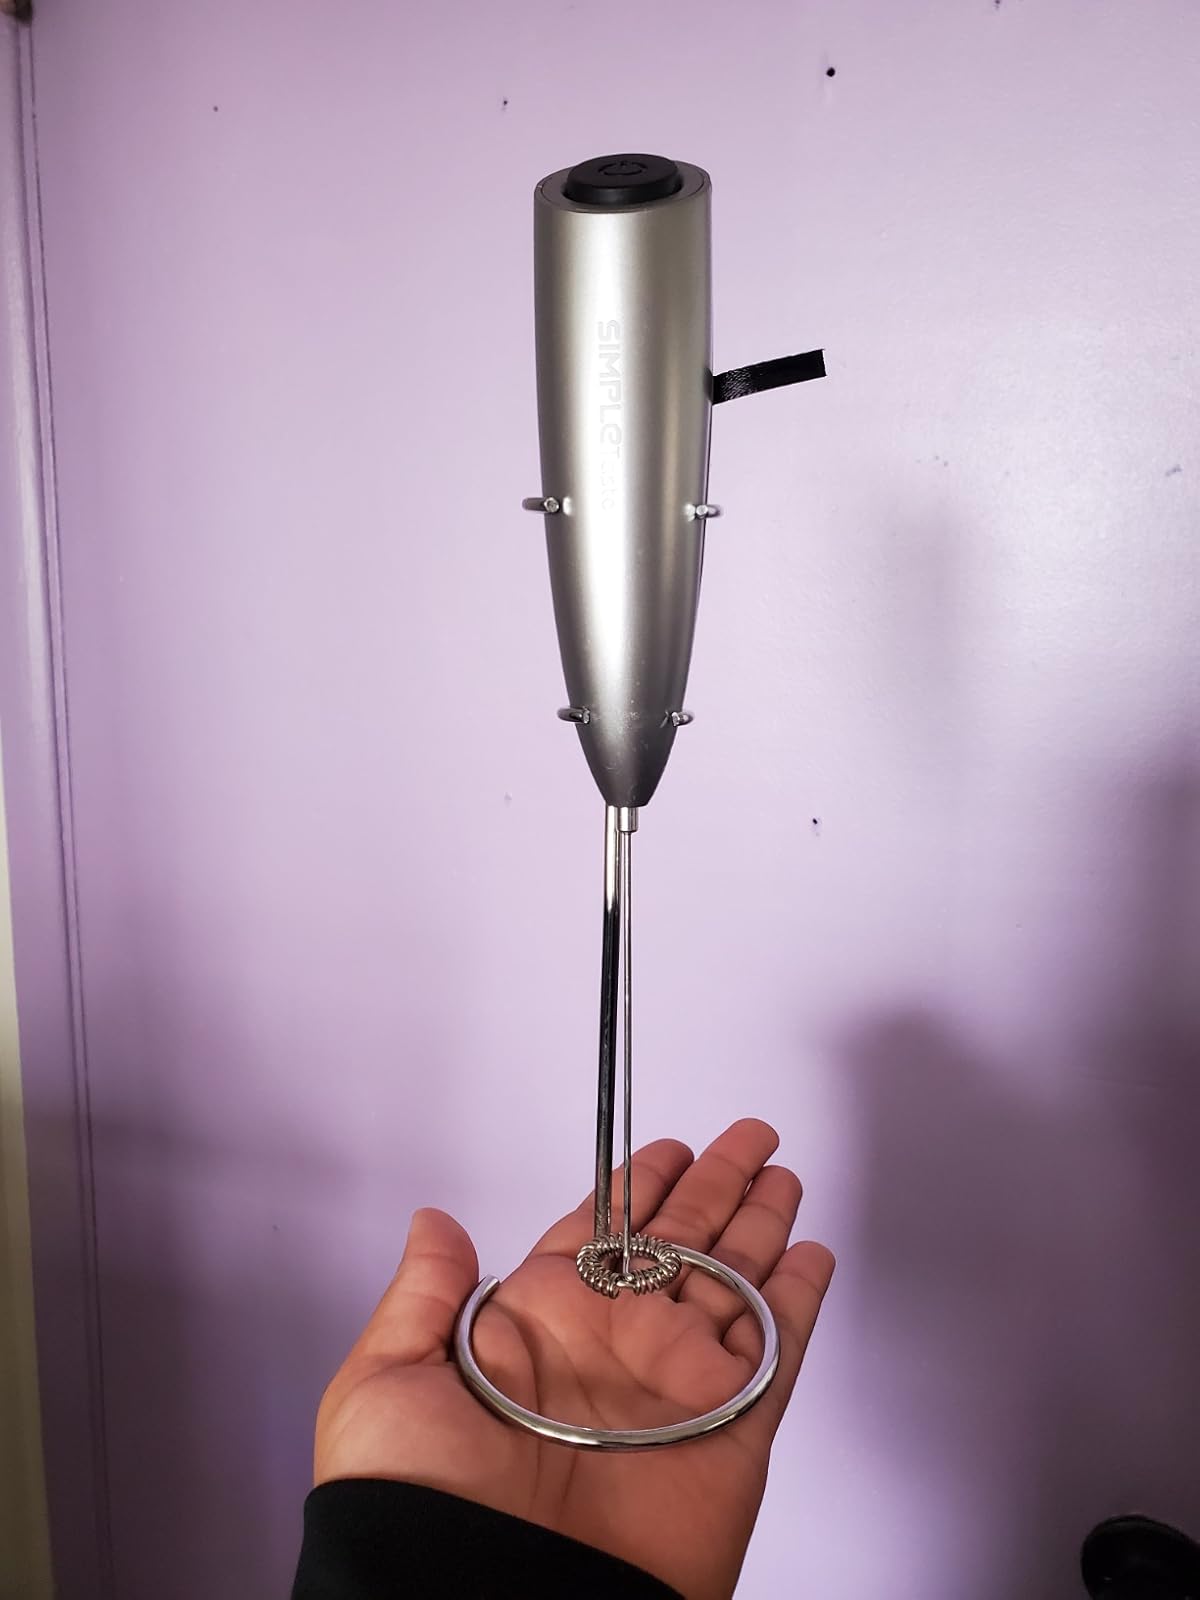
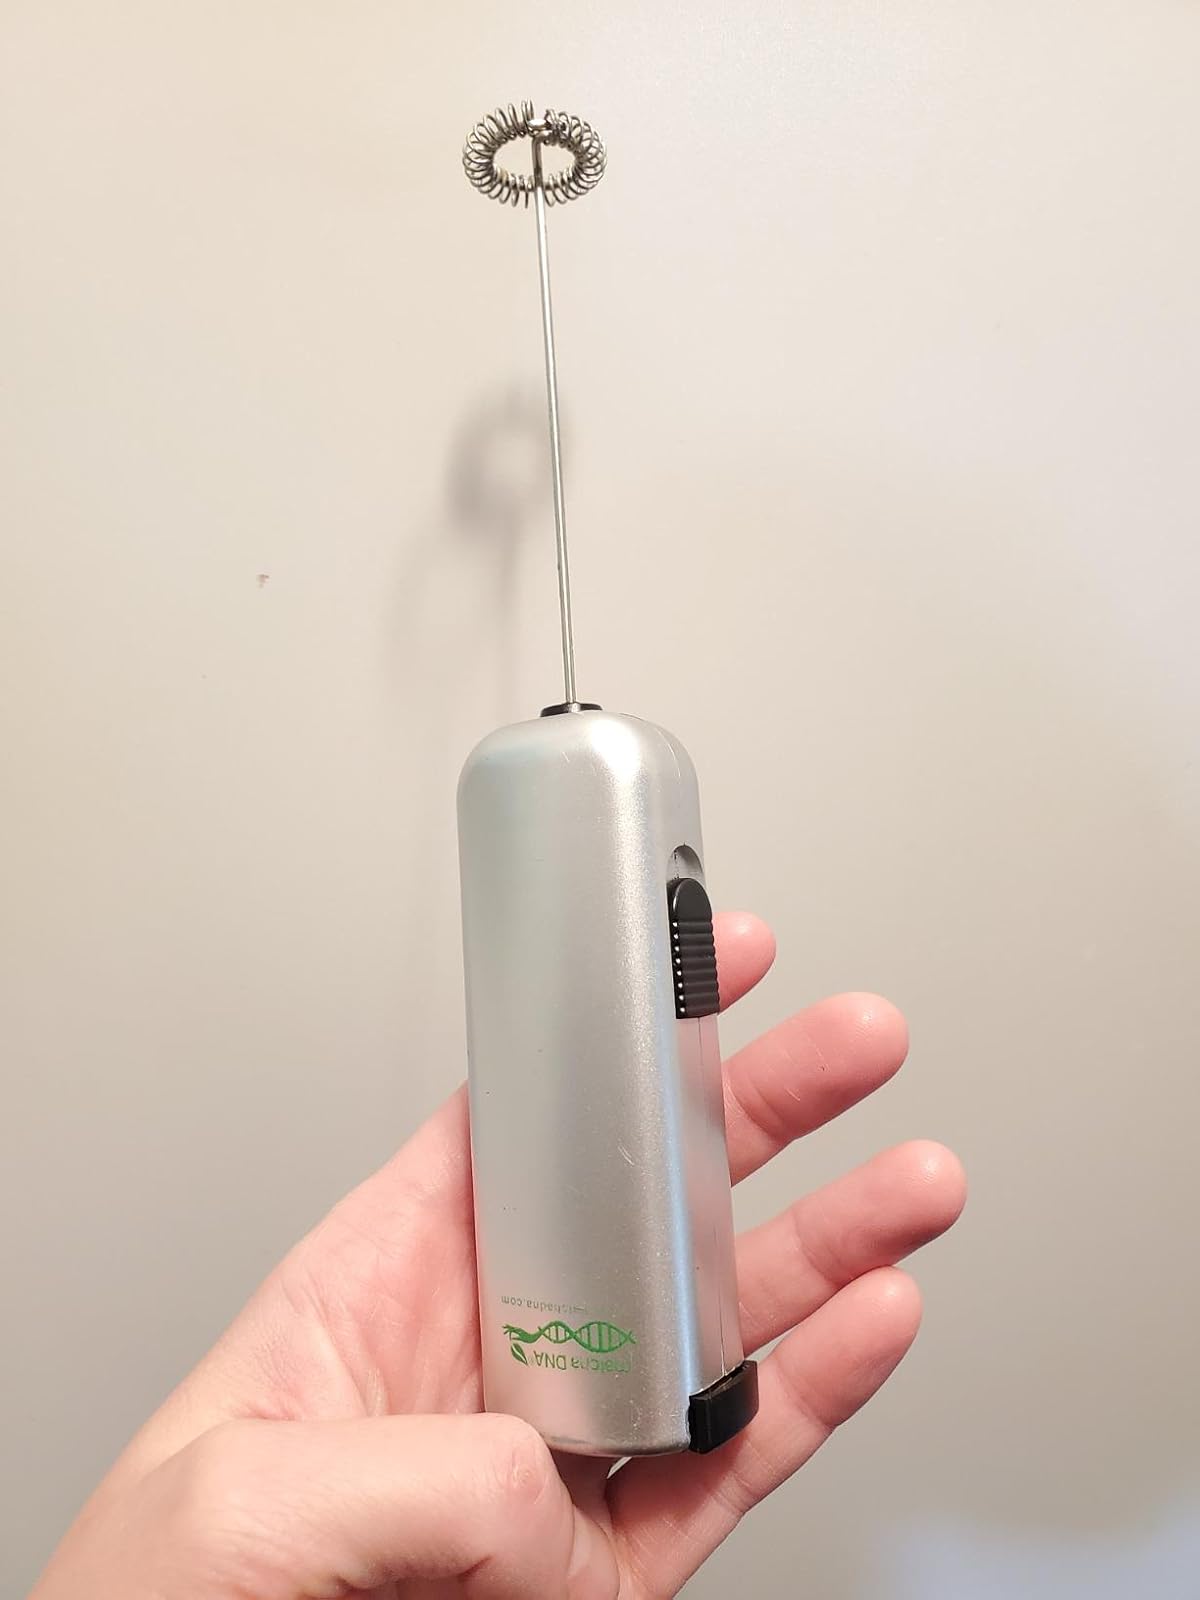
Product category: items_mixer
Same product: no